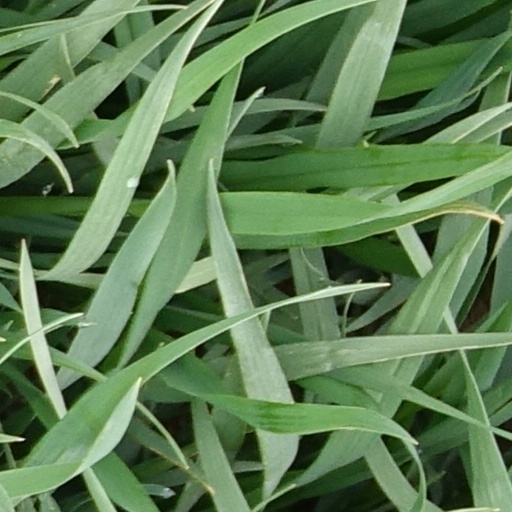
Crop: wheat